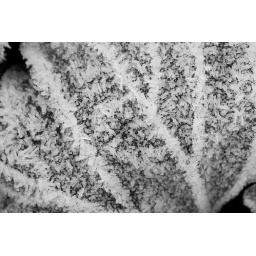
Frosty leaf in close up black and white